Atmospheric diving suit

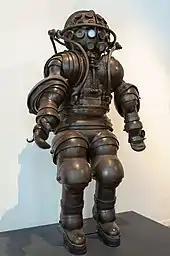
Suit built by Carmagnolle brothers in 1882 was the first anthropomorphic design.

The first properly anthropomorphic design of ADS, built by the Carmagnolle brothers of Marseille, France in 1882, featured rolling convolute joints consisting of partial sections of concentric spheres formed to create a close fit and kept watertight with a waterproof cloth. The suit had 22 of these joints: four in each leg, six per arm, and two in the body of the suit. The helmet had 25 individual glass viewing ports spaced at the average distance of the human eyes. Weighing , the Carmagnole ADS never worked properly and its joints never were entirely waterproof. It is now on display at the French National Navy Museum in Paris.